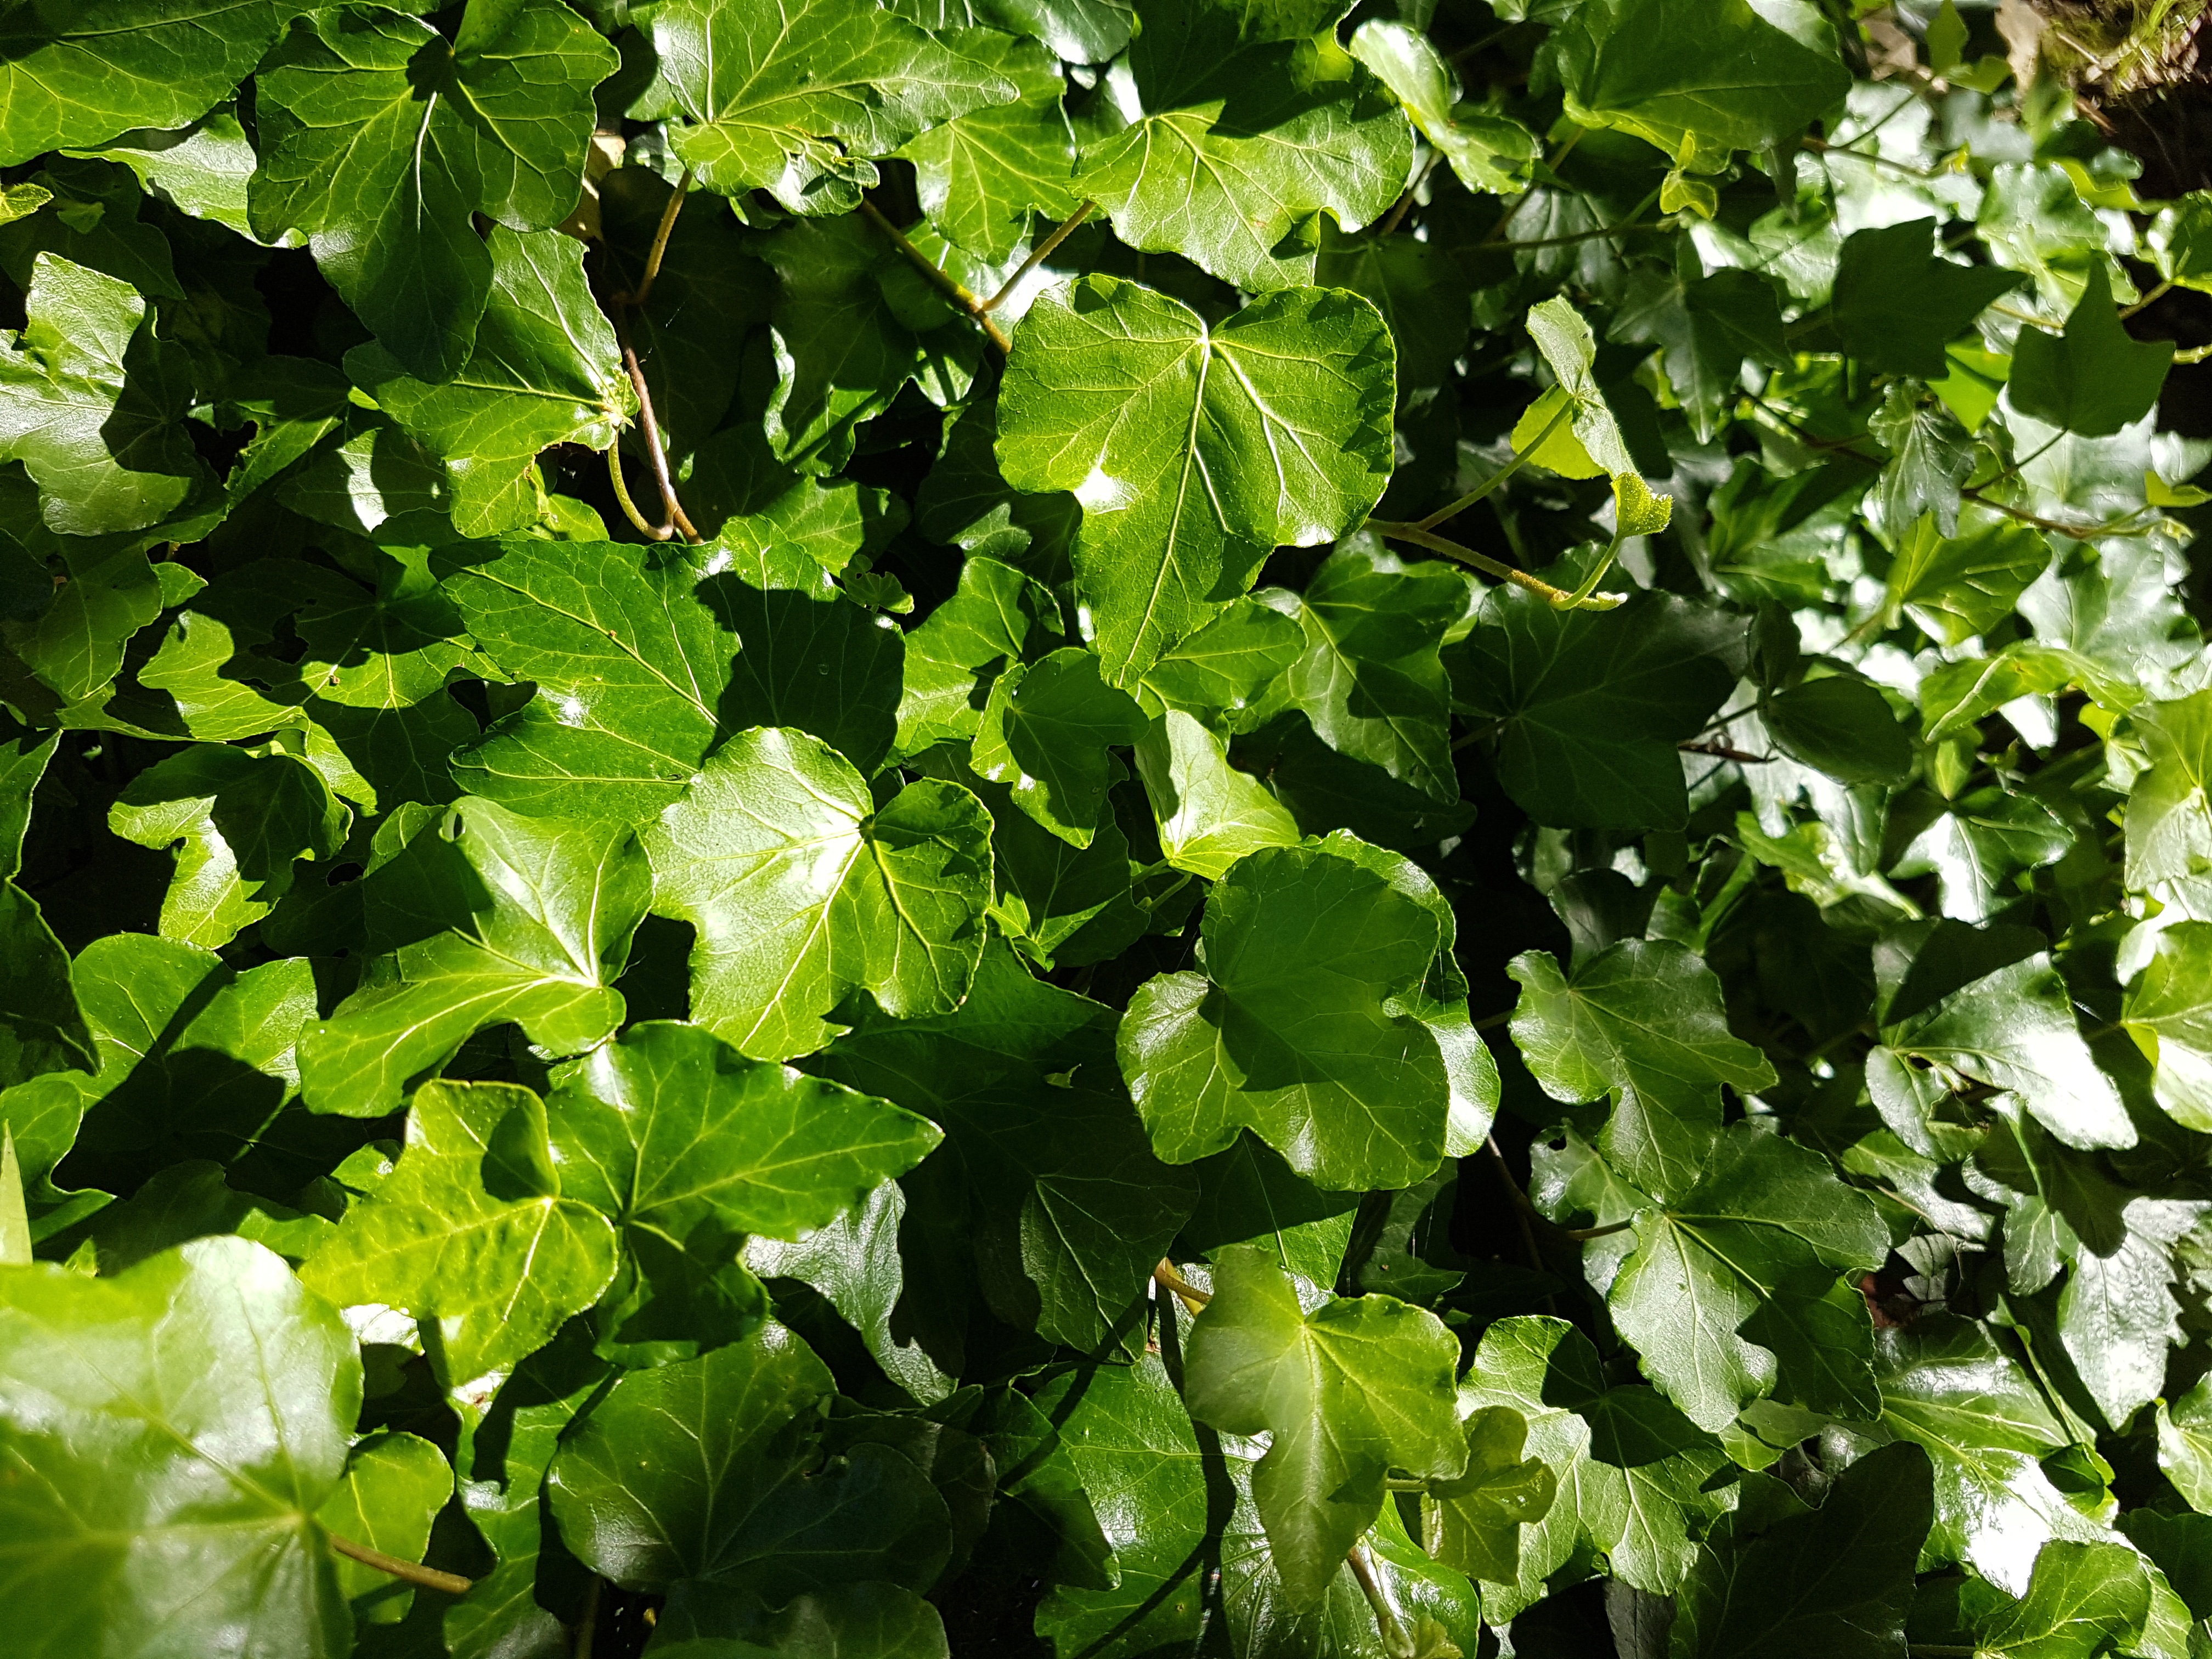
tree, nature, branch, structure, plant, sunlight, leaf, flower, pattern, green, produce, ivy, botany, garden, leaves, shrub, deciduous, incomplete, flowering plant, maidenhair tree, ivy leaf, common ivy, ivy leaves, annual plant, woody plant, land plant, apiales